Smith Street Primary School

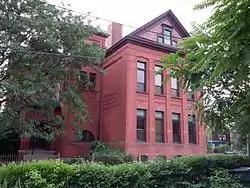

The Smith Street Primary School is an historic school at 396 Smith Street in Providence, Rhode Island. It is a large -story brick structure with a cross-gable roof. It was designed in Queen Anne style by William R. Walker & Son and built in 1885. The building occupies its site at an unusual angle, partially overhanging the sidewalk, and has an asymmetrical interior, a departure from the other schools the Walkers designed for the city.